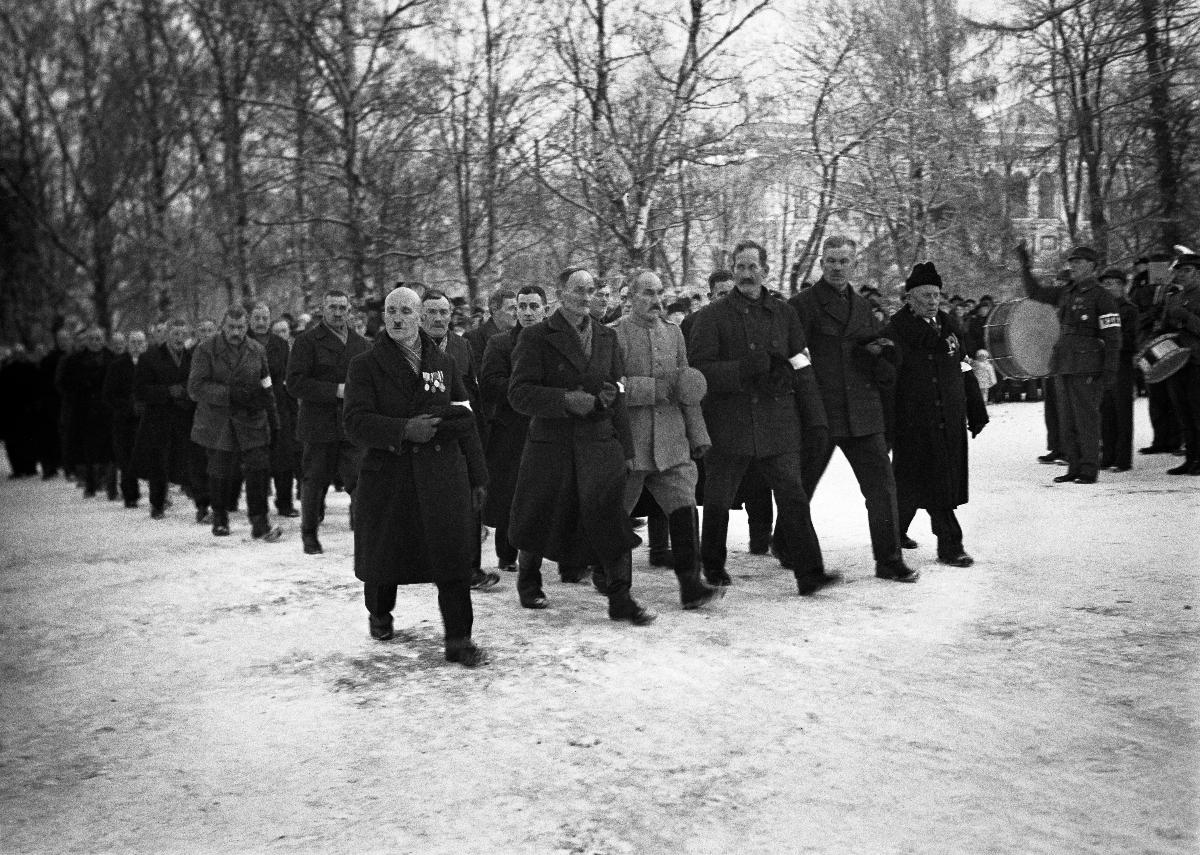
Suomen vapaussodan 20-vuotisjuhlat
Finska frihetskrigets 20-årsfestligheter; The 20th Anniversary of Finnish Civil War
sisällön kuvaus: Suomen vapaussodan (sisällissodan) 20-vuotisjuhlat Vaasassa 28.1.1938. content description: The 20th Anniversary of the Finnish Civil War celebrations in Vaasa 28.1.1938. innehållsbeskrivning: Finska frihetskrigets (inbördeskrigets) 20-årsfestligheter i Vasa 28.1.1938.
Kuvaaja: Sundström, Hugo, kuvaaja
Vuosi: 1938
Paikka: Suomi, Pohjanmaa, Vaasa
Aiheet: HBL; Suomen sisällissota; sisällissodat; vapaussota; vuosijuhlat; Finnish Civil War; civil wars; war of liberty; war of freedom; war of independence; citizen war; anniversaries; finska inbördeskriget; inbördeskrig; Finlands inbördeskrig; frihetskriget; brödrakriget; årsfester